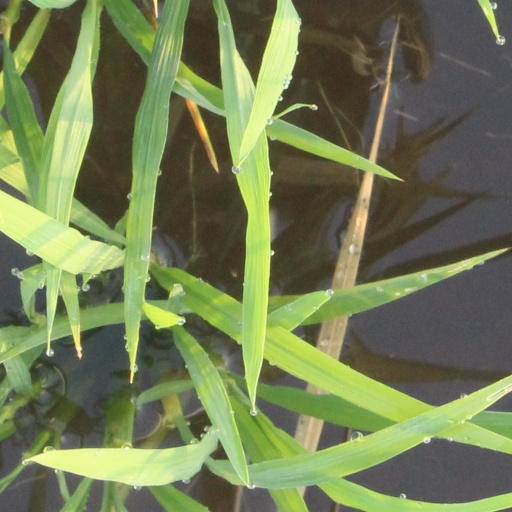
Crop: rice